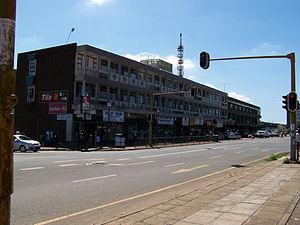
Empangeni est une ville de la province de KwaZulu-Natal, en Afrique du Sud.